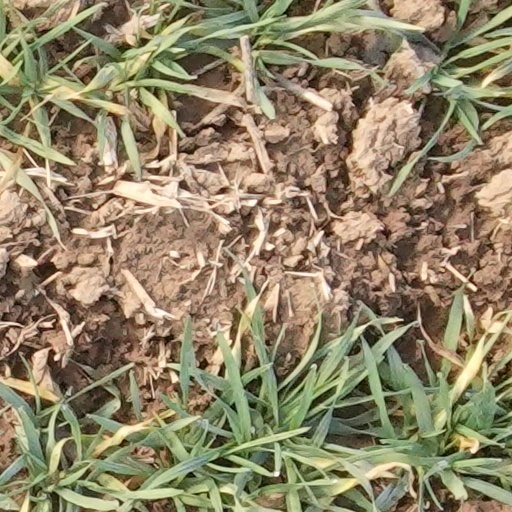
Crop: wheat